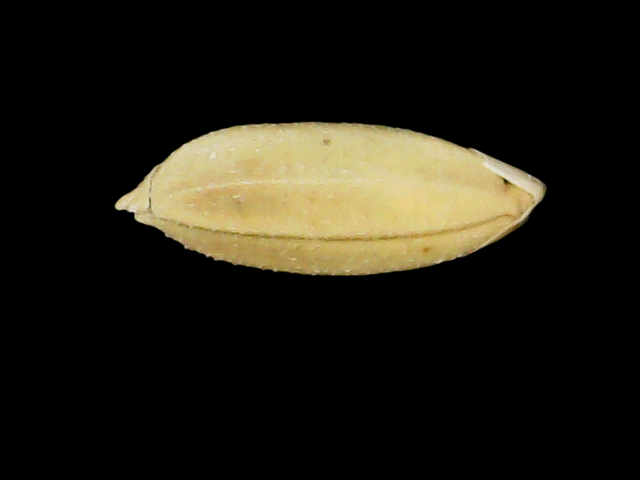
Rice variety: Binadhan10